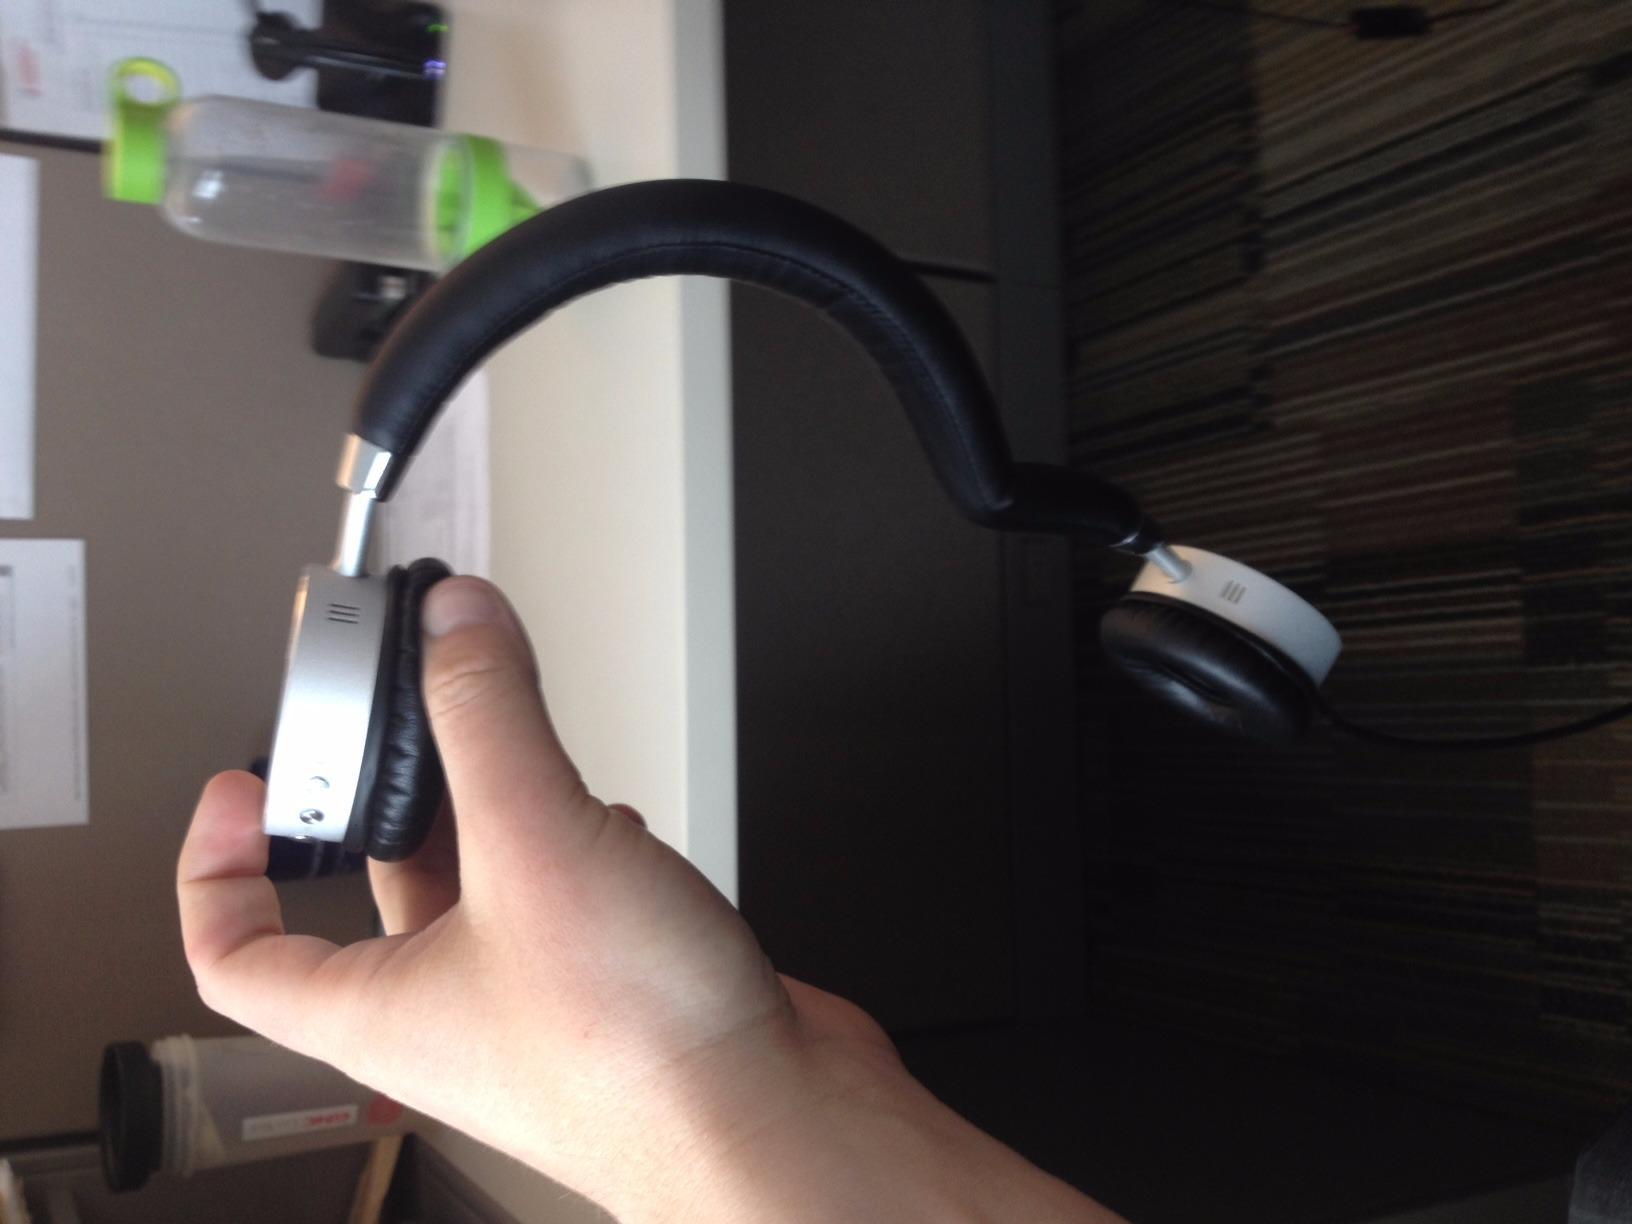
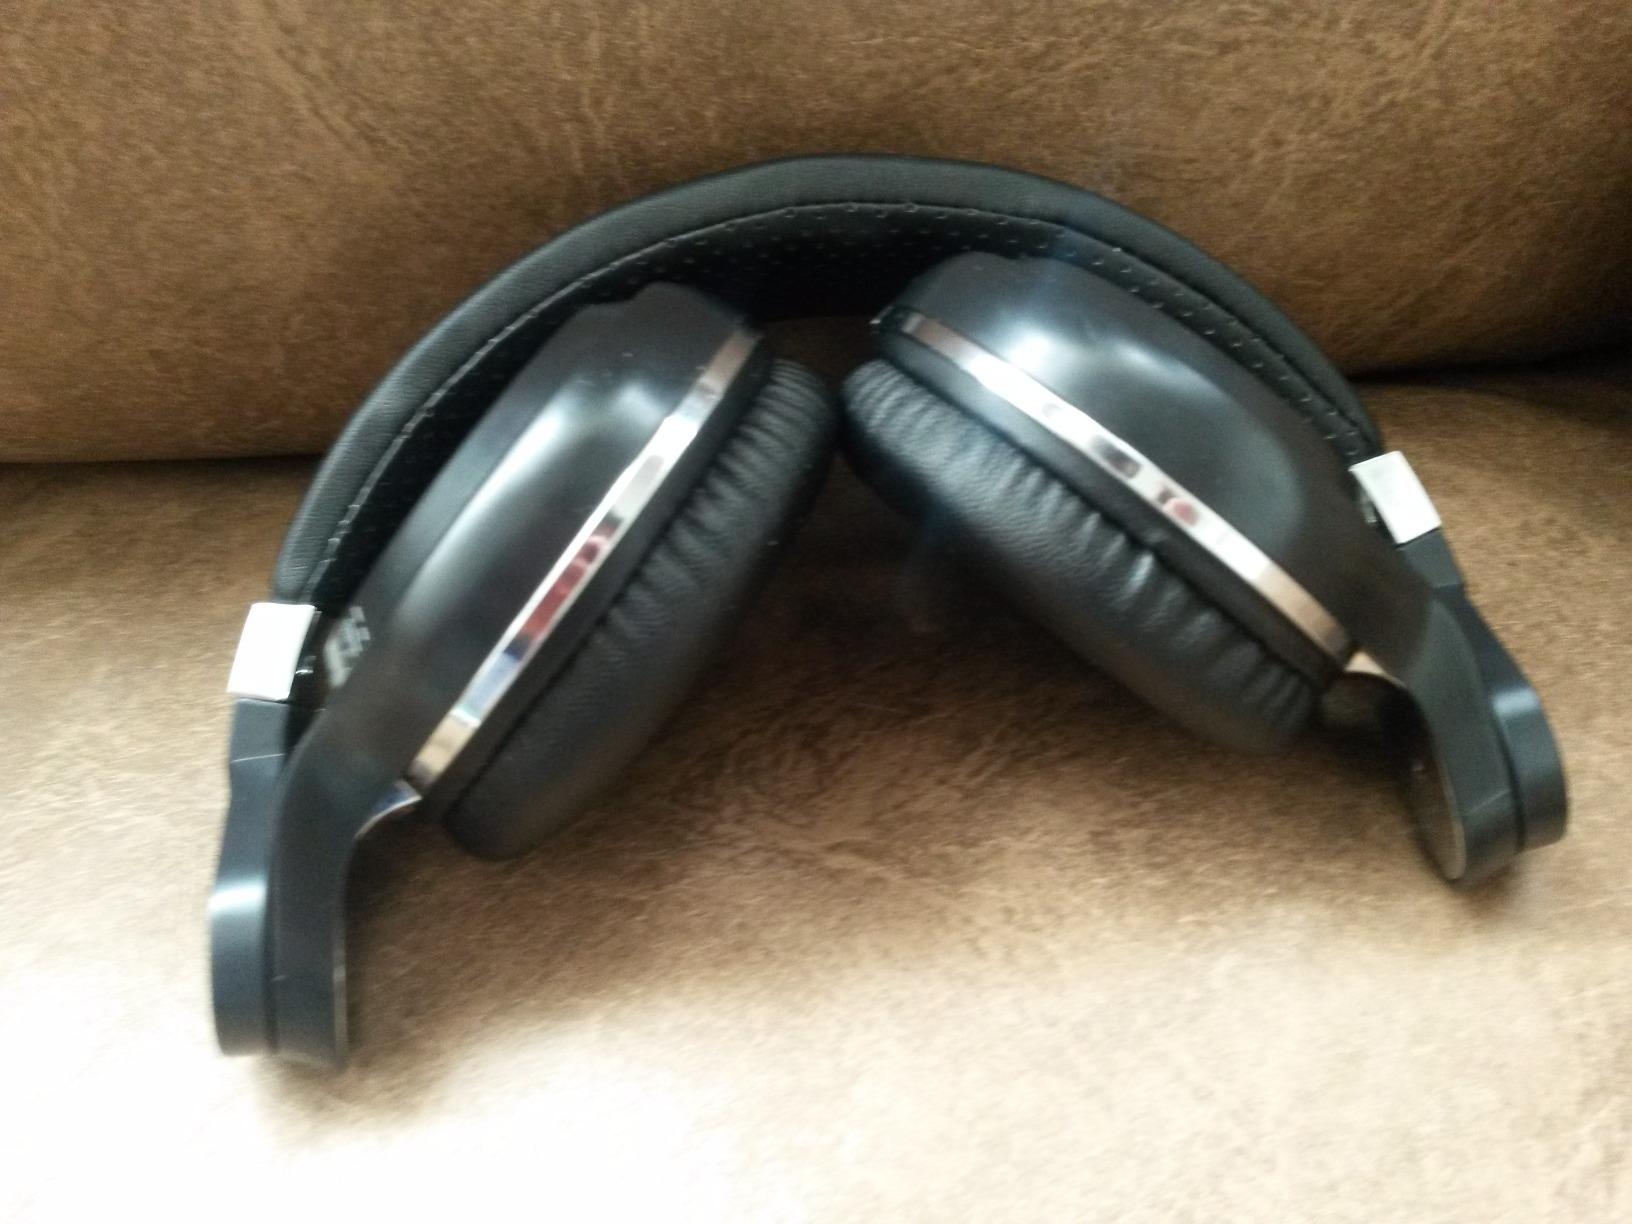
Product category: headphones
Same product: no